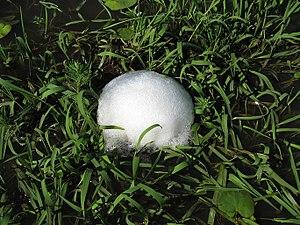
Physalaemus biligonigerus est une espèce d'amphibiens de la famille des Leptodactylidae.